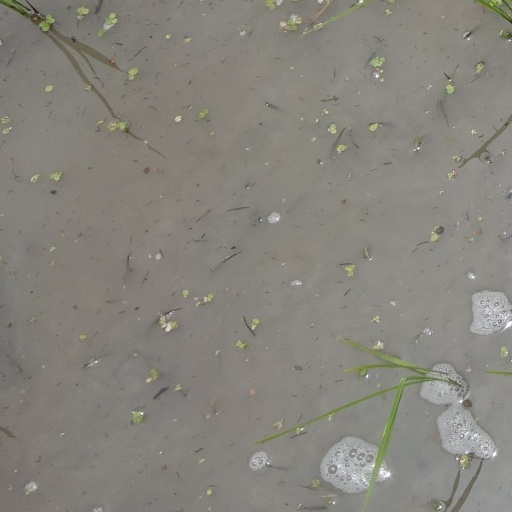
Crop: rice